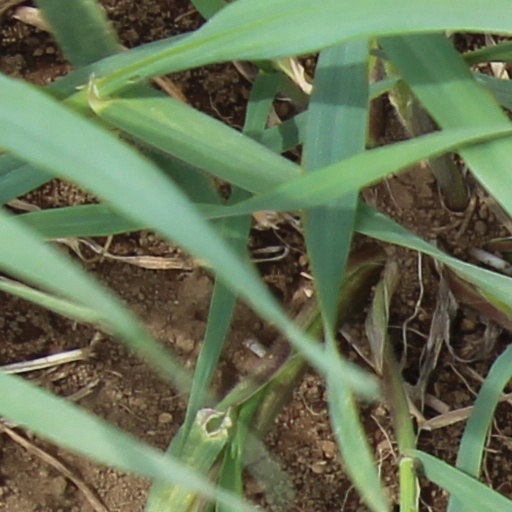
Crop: wheat